Dale E. Saffels

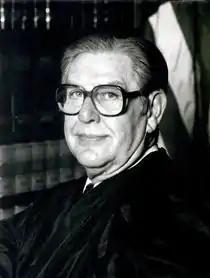

Dale Emerson Saffels (August 13, 1921 – November 14, 2002) was an American lawyer, legislator, and United States district judge of the United States District Court for the District of Kansas.